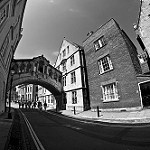
Label: B & W